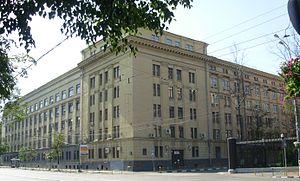
Karl Adolfovitch Kroug est un électrotechnicien germano-balte. Son action en faveur de l'enseignement du génie électrique en Russie a favorisé le plan d'électrification voulu par les Soviets.